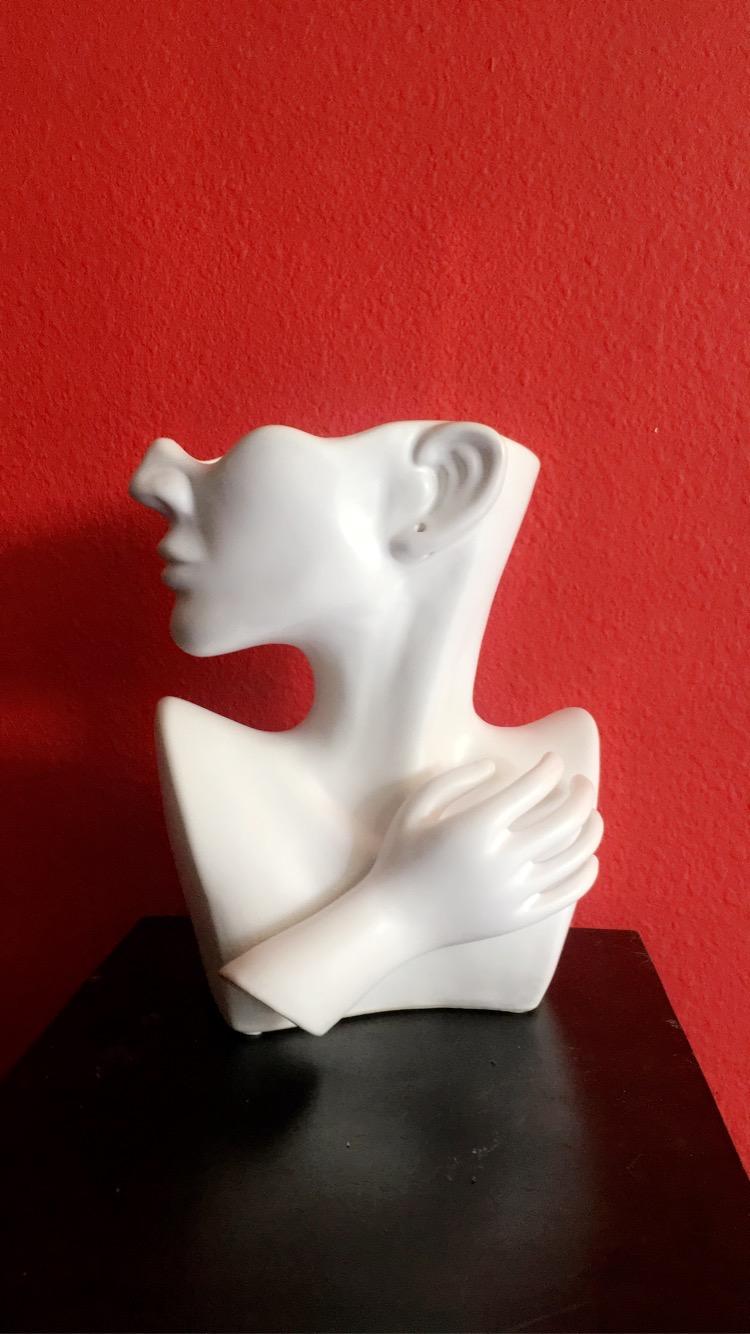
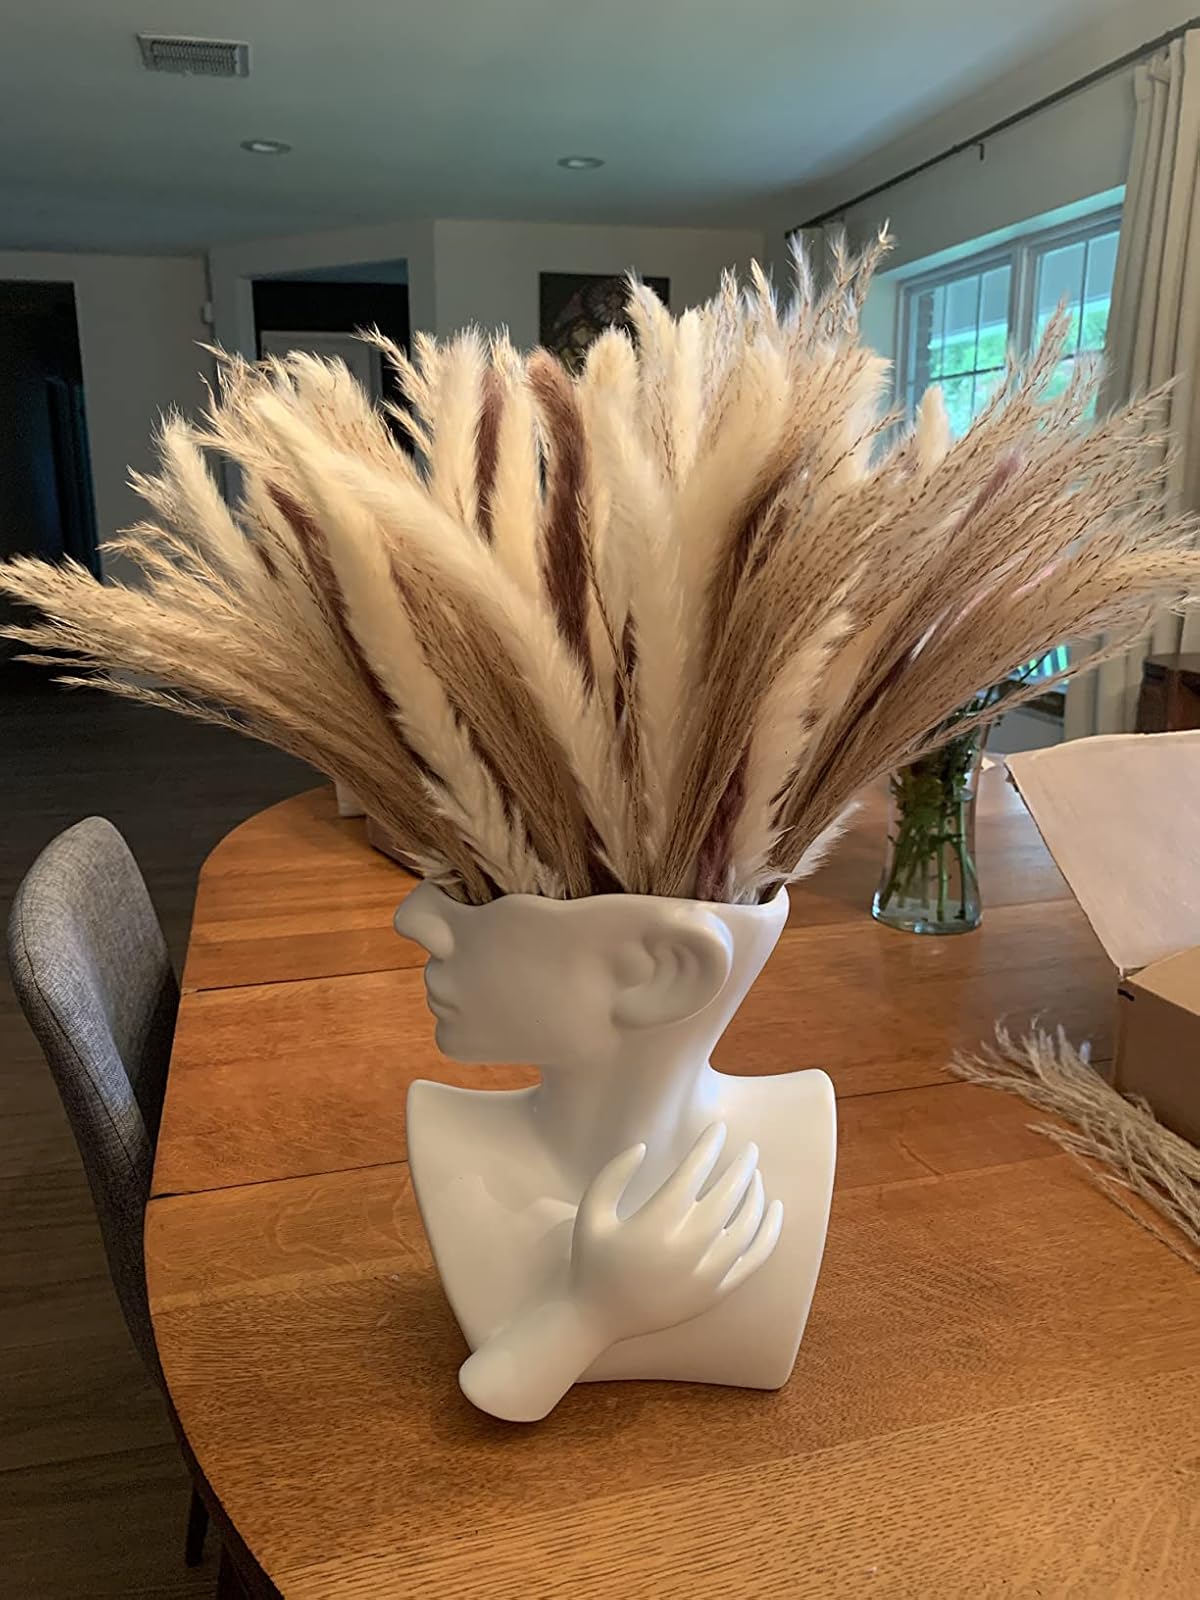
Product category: vase
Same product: yes